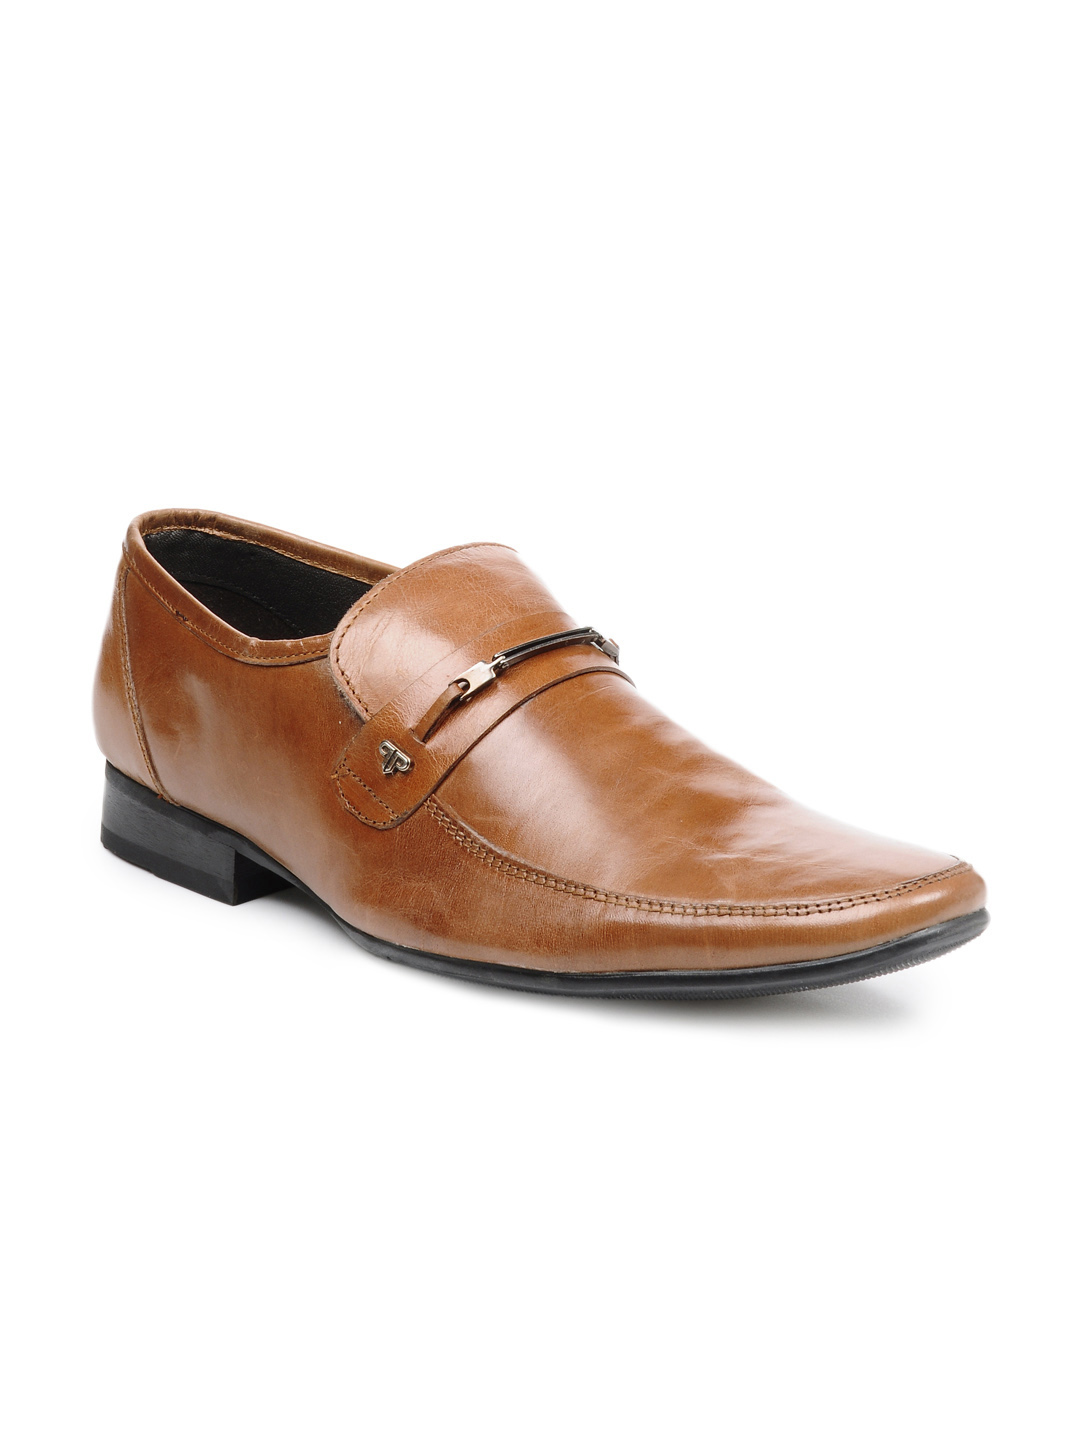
Provogue Men Mushroom Brown Casual Shoes
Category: Footwear / Shoes / Casual Shoes
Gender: Men
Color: Mushroom Brown
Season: Fall 2012
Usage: Casual